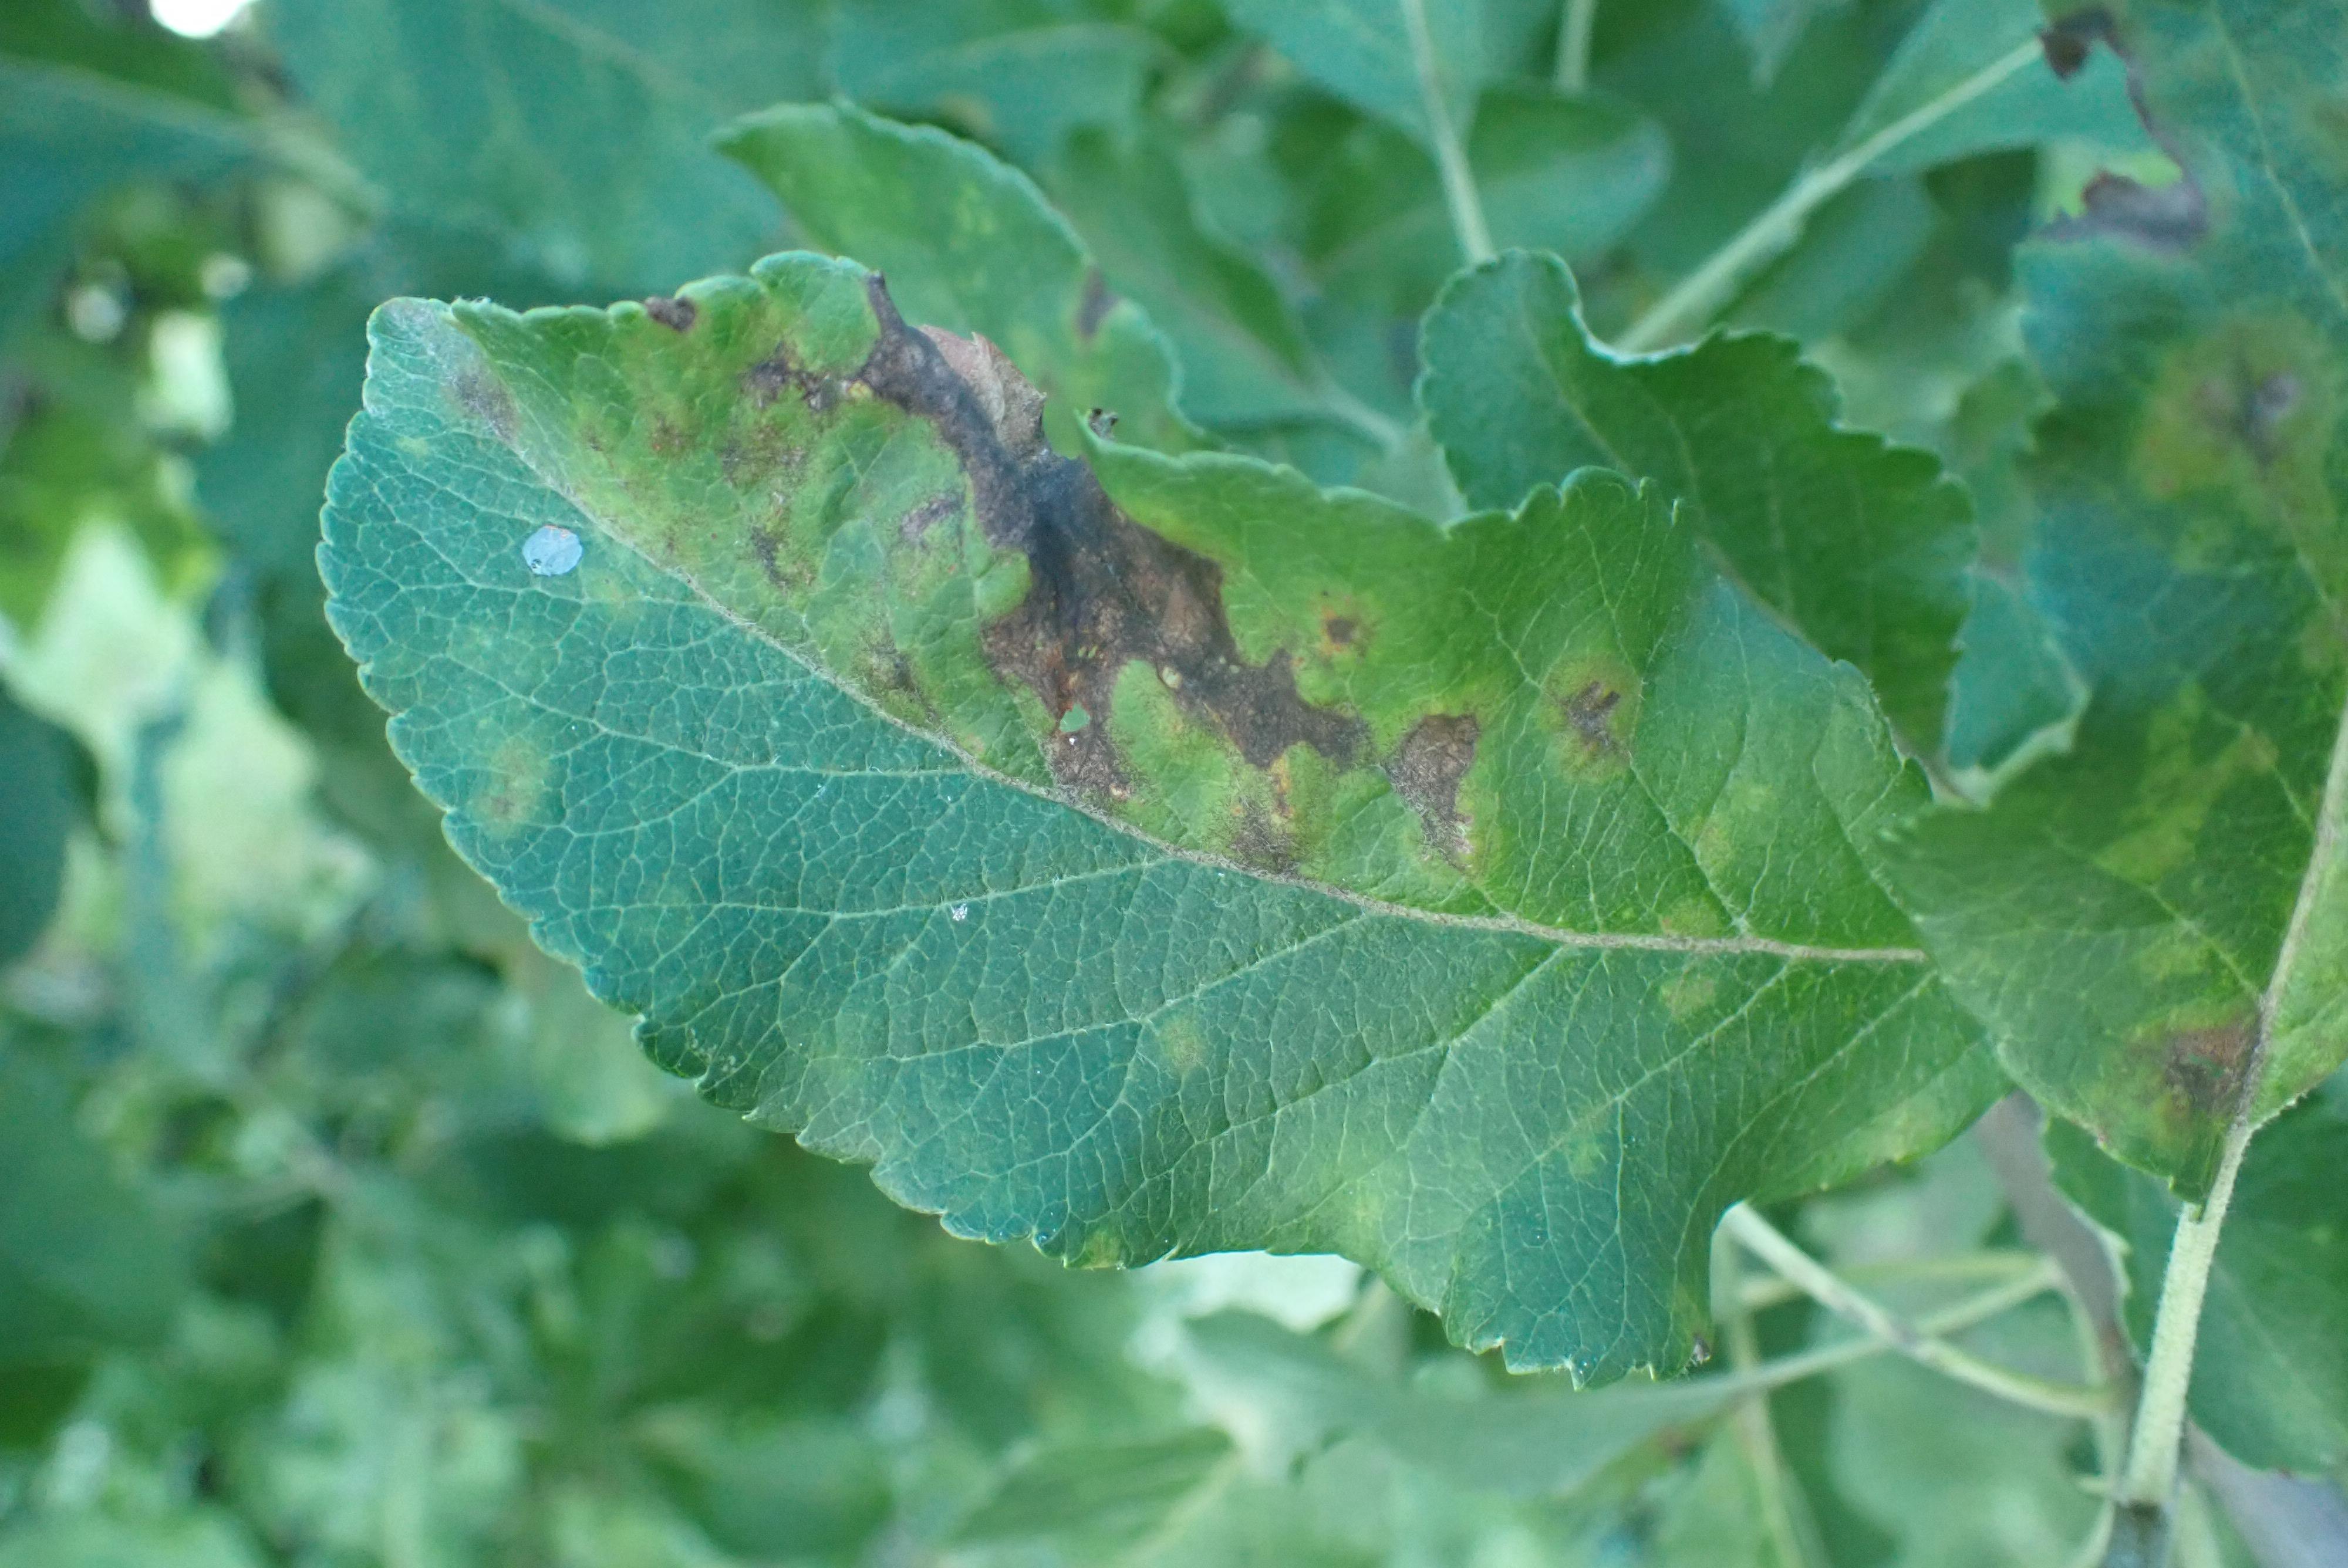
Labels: scab